Patryk Czarnowski

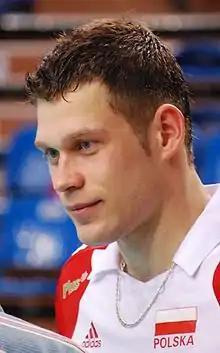
Czarnowski in 2010

Patryk Czarnowski, (born 1 November 1985) is a Polish former volleyball player. He was part of the Polish national team in 2010–2011, silver medallist at the 2011 World Cup, three–time Polish Champion (2016, 2017, 2018).